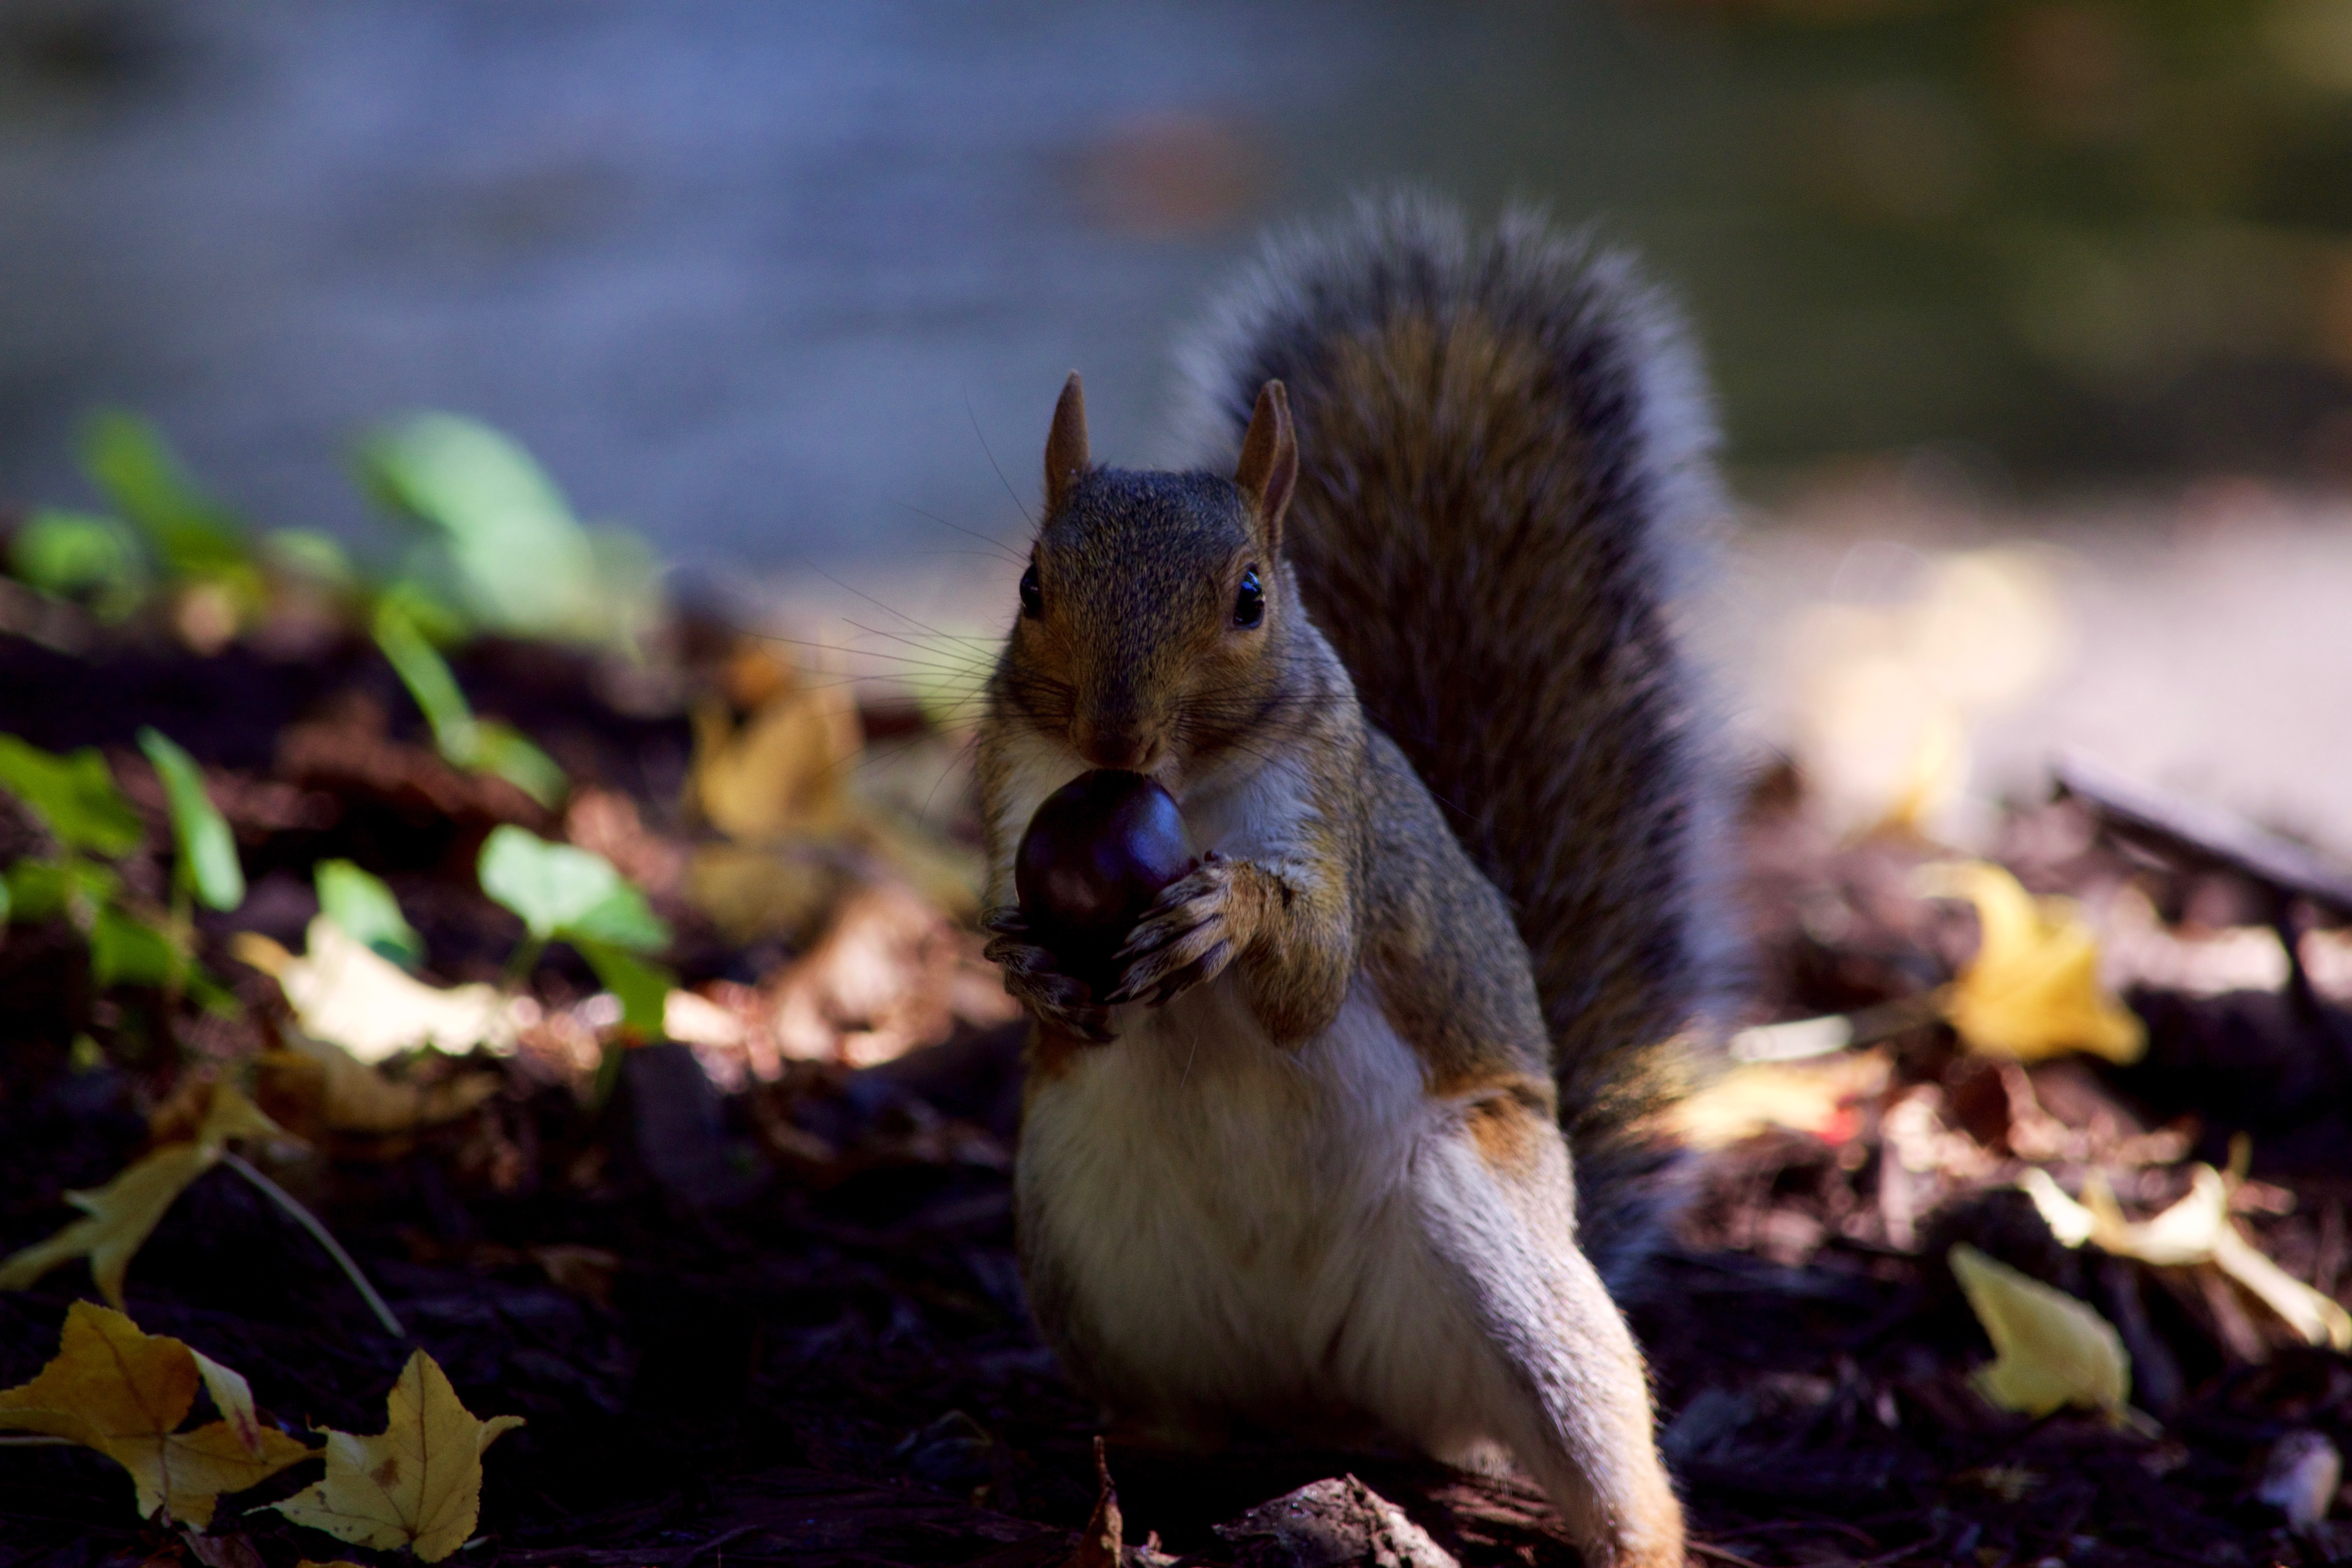
nature, branch, wildlife, autumn, mammal, squirrel, rodent, fauna, vertebrate, chipmunk